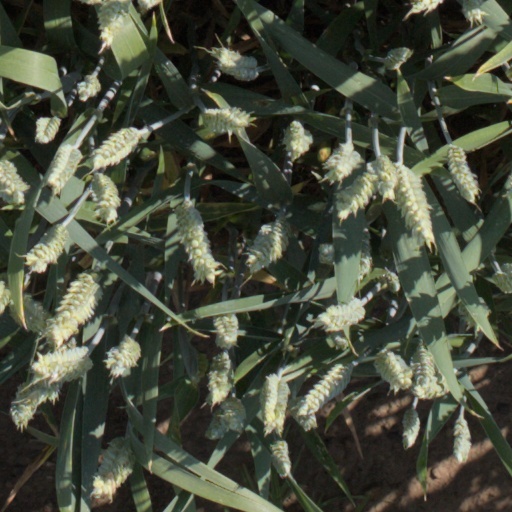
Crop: wheat